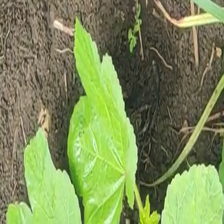
Weed species: Little_Mallow(Malva parviflora)